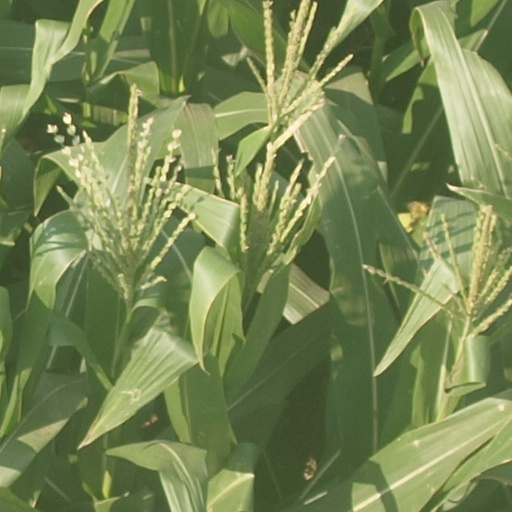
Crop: maize; corn